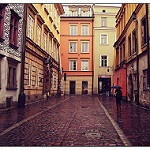
Scene: Outdoor